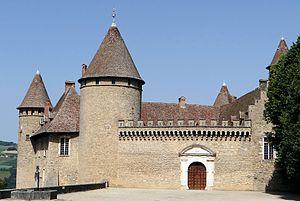
Château de Virieu Entrée du château
La famille de Virieu est une famille subsistante de la noblesse française, d'extraction chevaleresque, originaire du Viennois, dans le Dauphiné. Elle a formé deux grandes lignées, Virieu et Virieu-Beauvoir, toutes deux subsistantes, dont selon Raoul de Warren, le point de jonction n'est pas connu, et dont on ignore laquelle est l'ainée. Selon Louis Pierre d'Hozier et son fils Antoine ainsi que pour Emmanuel Pilot de Thorey et Michel Rieutord, l'union des deux familles se fit par le mariage d'Antoinette, fille du dernier représentant de Beauvoir, avec Siboud III ou Sibuet de Virieu en 1460, dont le fils reprit le nom et les armes de Virieu et Beauvoir.